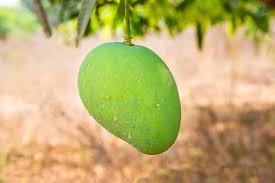
Label: Mango